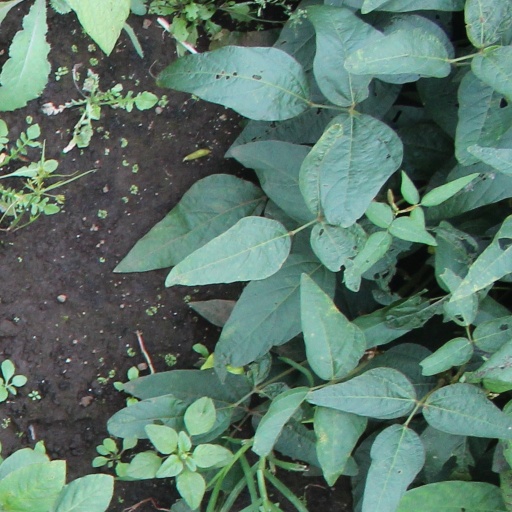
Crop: soybean